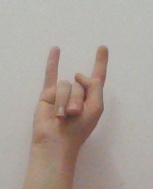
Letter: la